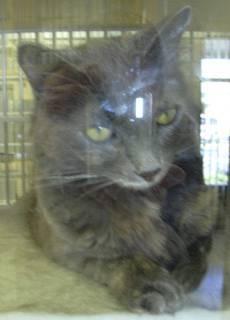
cat